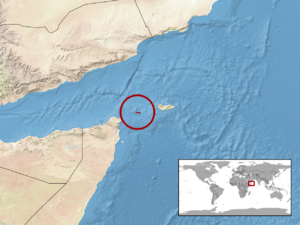
Hemidactylus forbesii est une espèce de geckos de la famille des Gekkonidae.